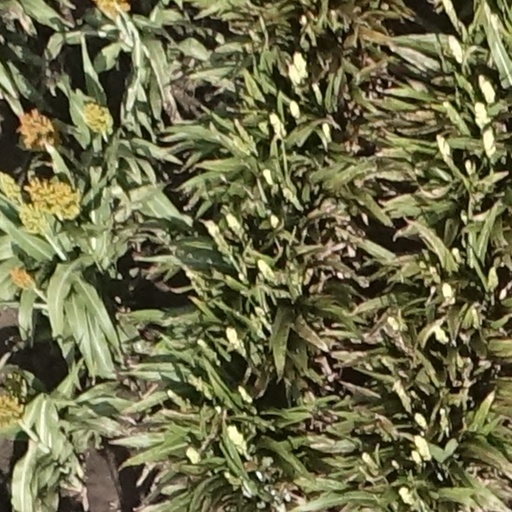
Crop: sorghum